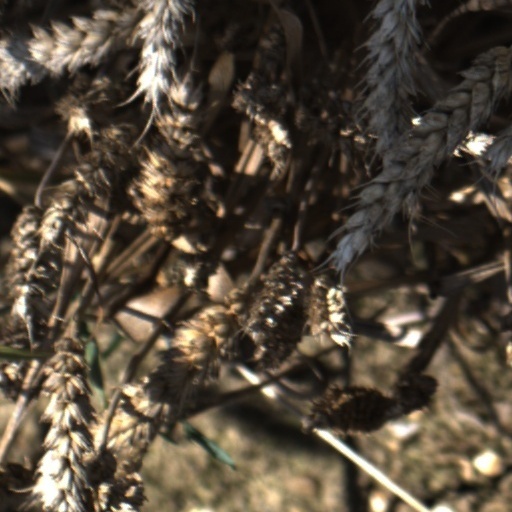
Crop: wheat